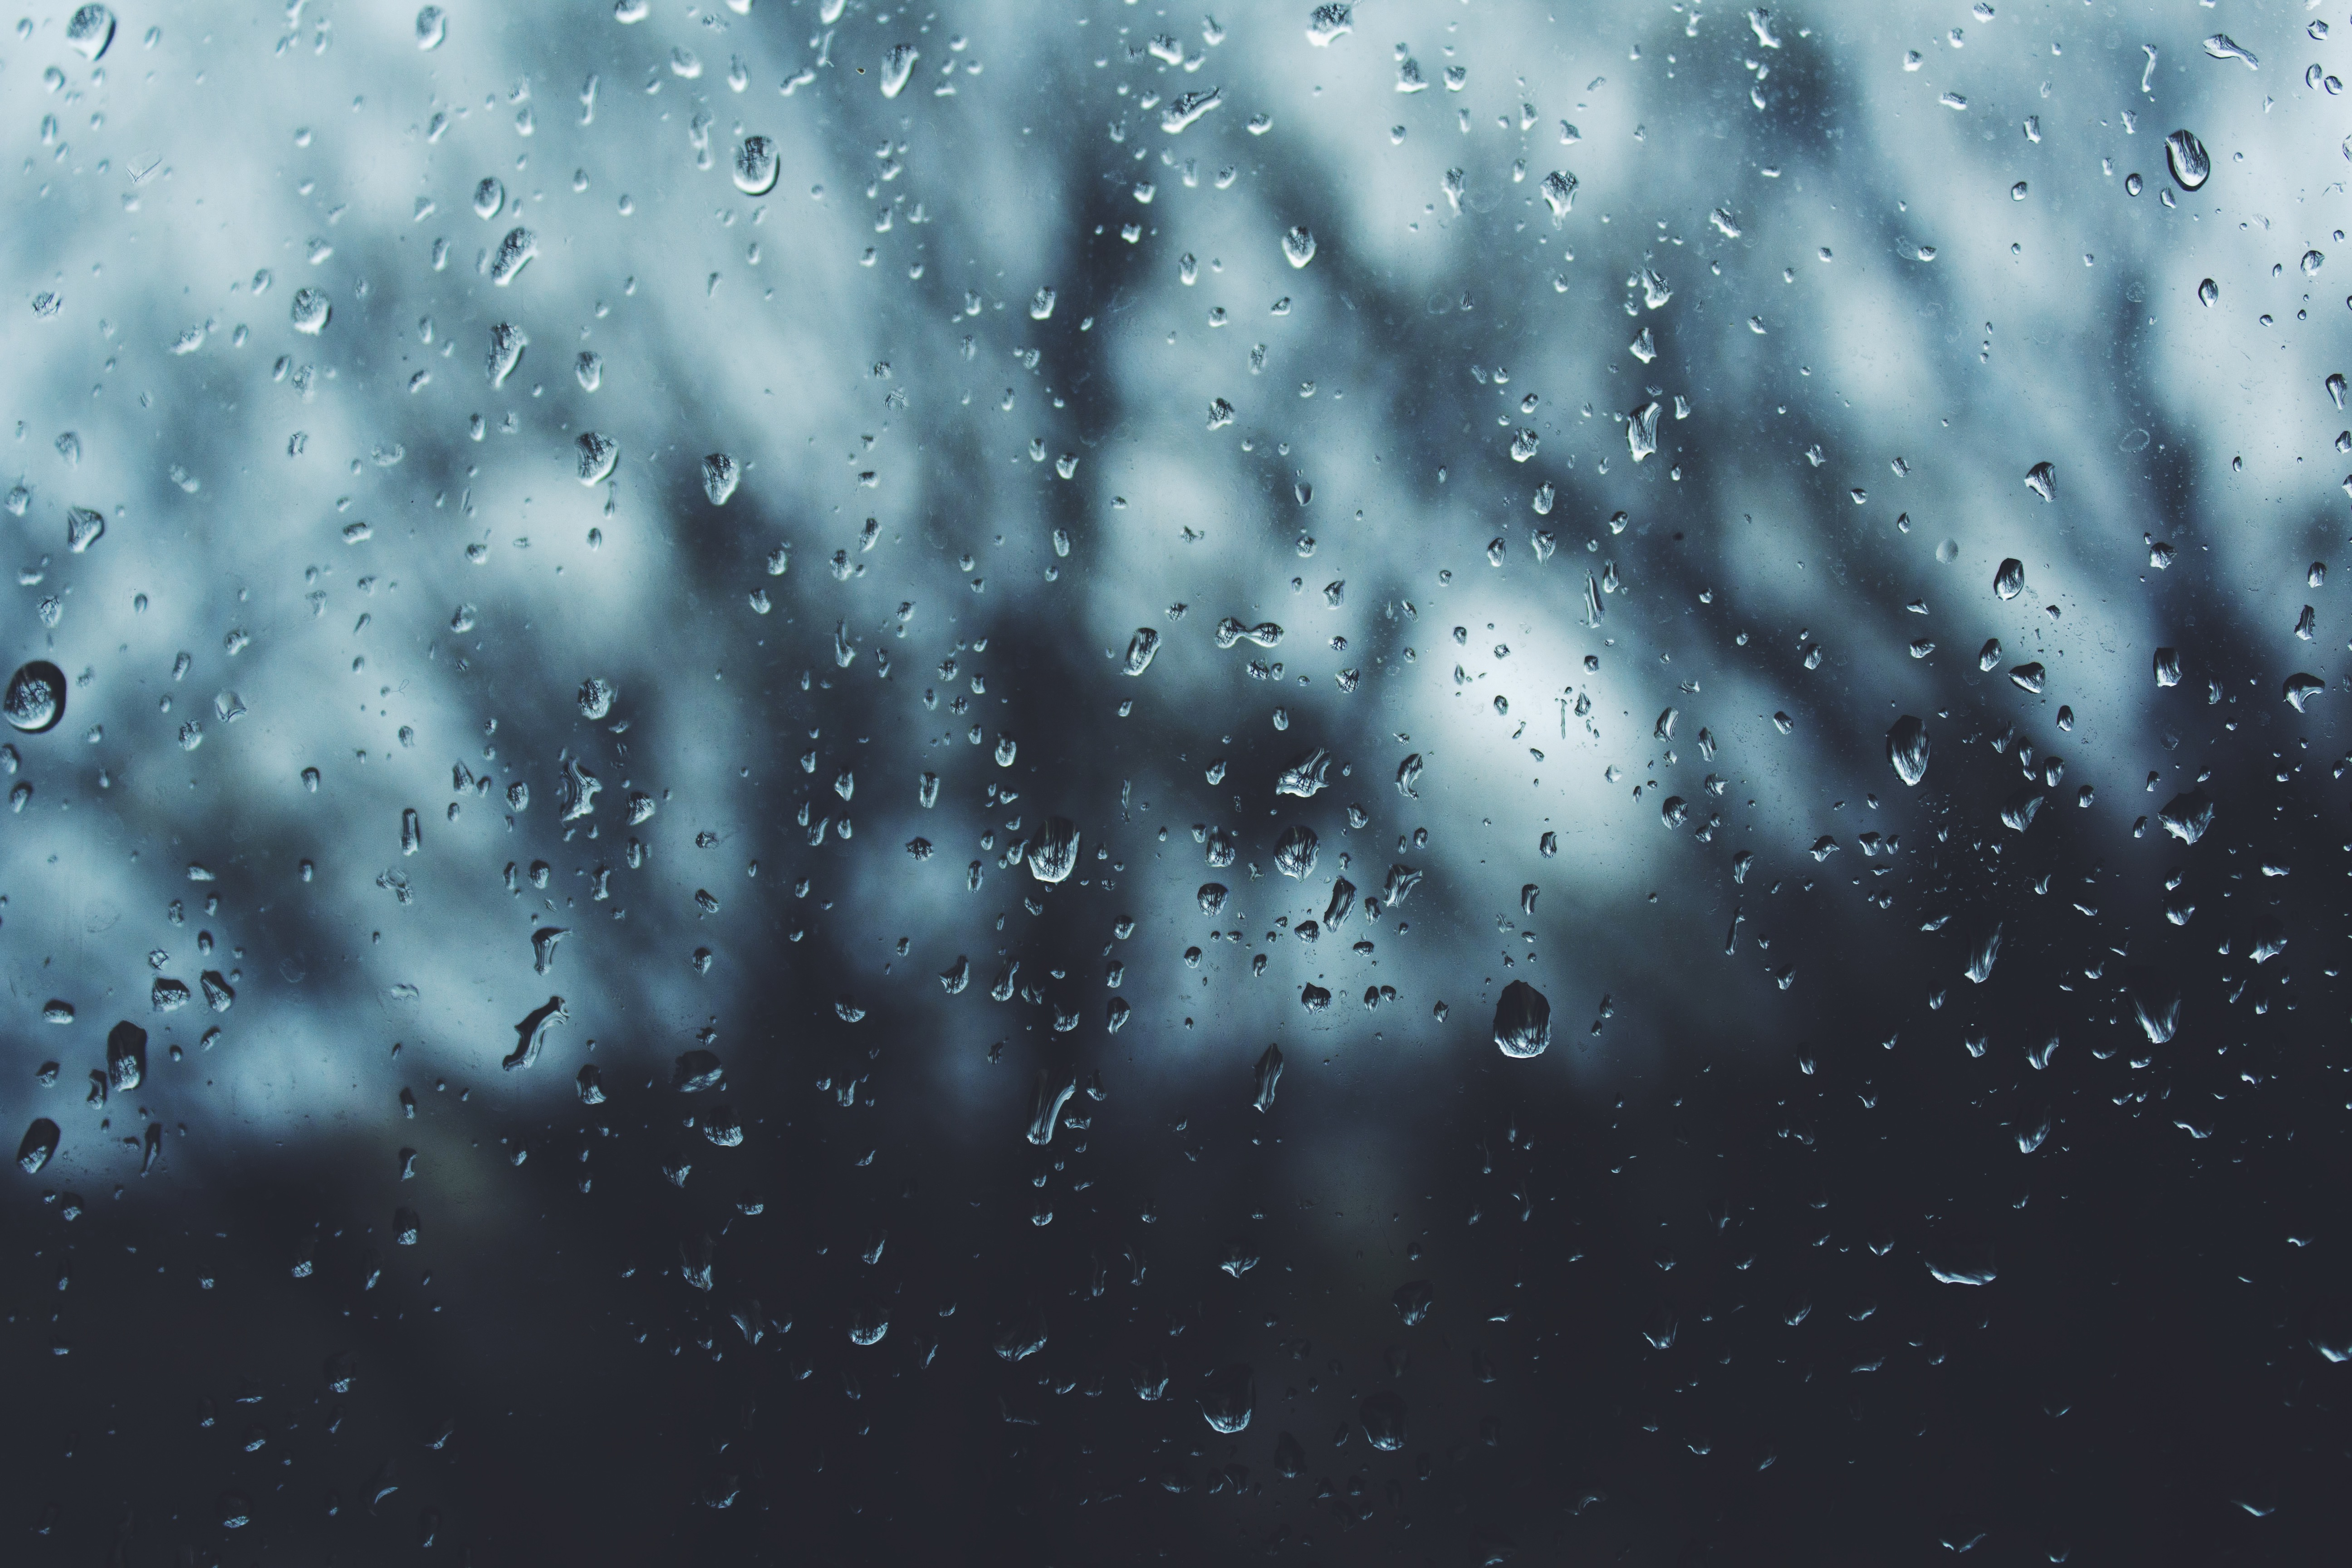
drop, sky, atmosphere, weather, freezing, computer wallpaper